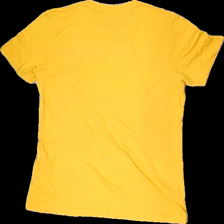
View: back
Type: T-shirt
Category: Ladies
Brand: Not in the list
Brand text on label: Canvas.
Colors: Yellow, Brown, Orange, Multicolor
Material: 100% cotton
Pattern: Other
Cut: Regular, C-collar
Size: M
Season: All
Damage: washed out print
Price range: <50
Recommended usage: Export